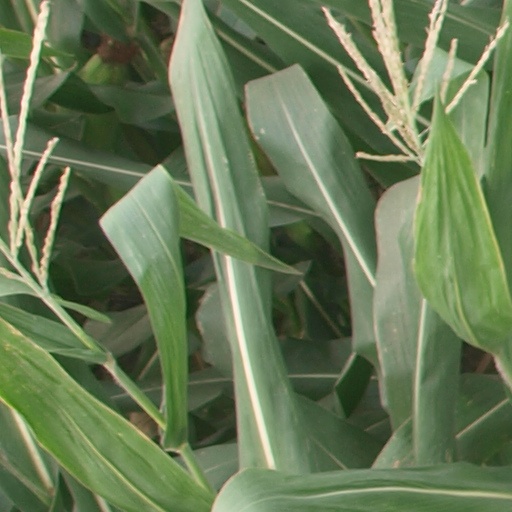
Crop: maize; corn